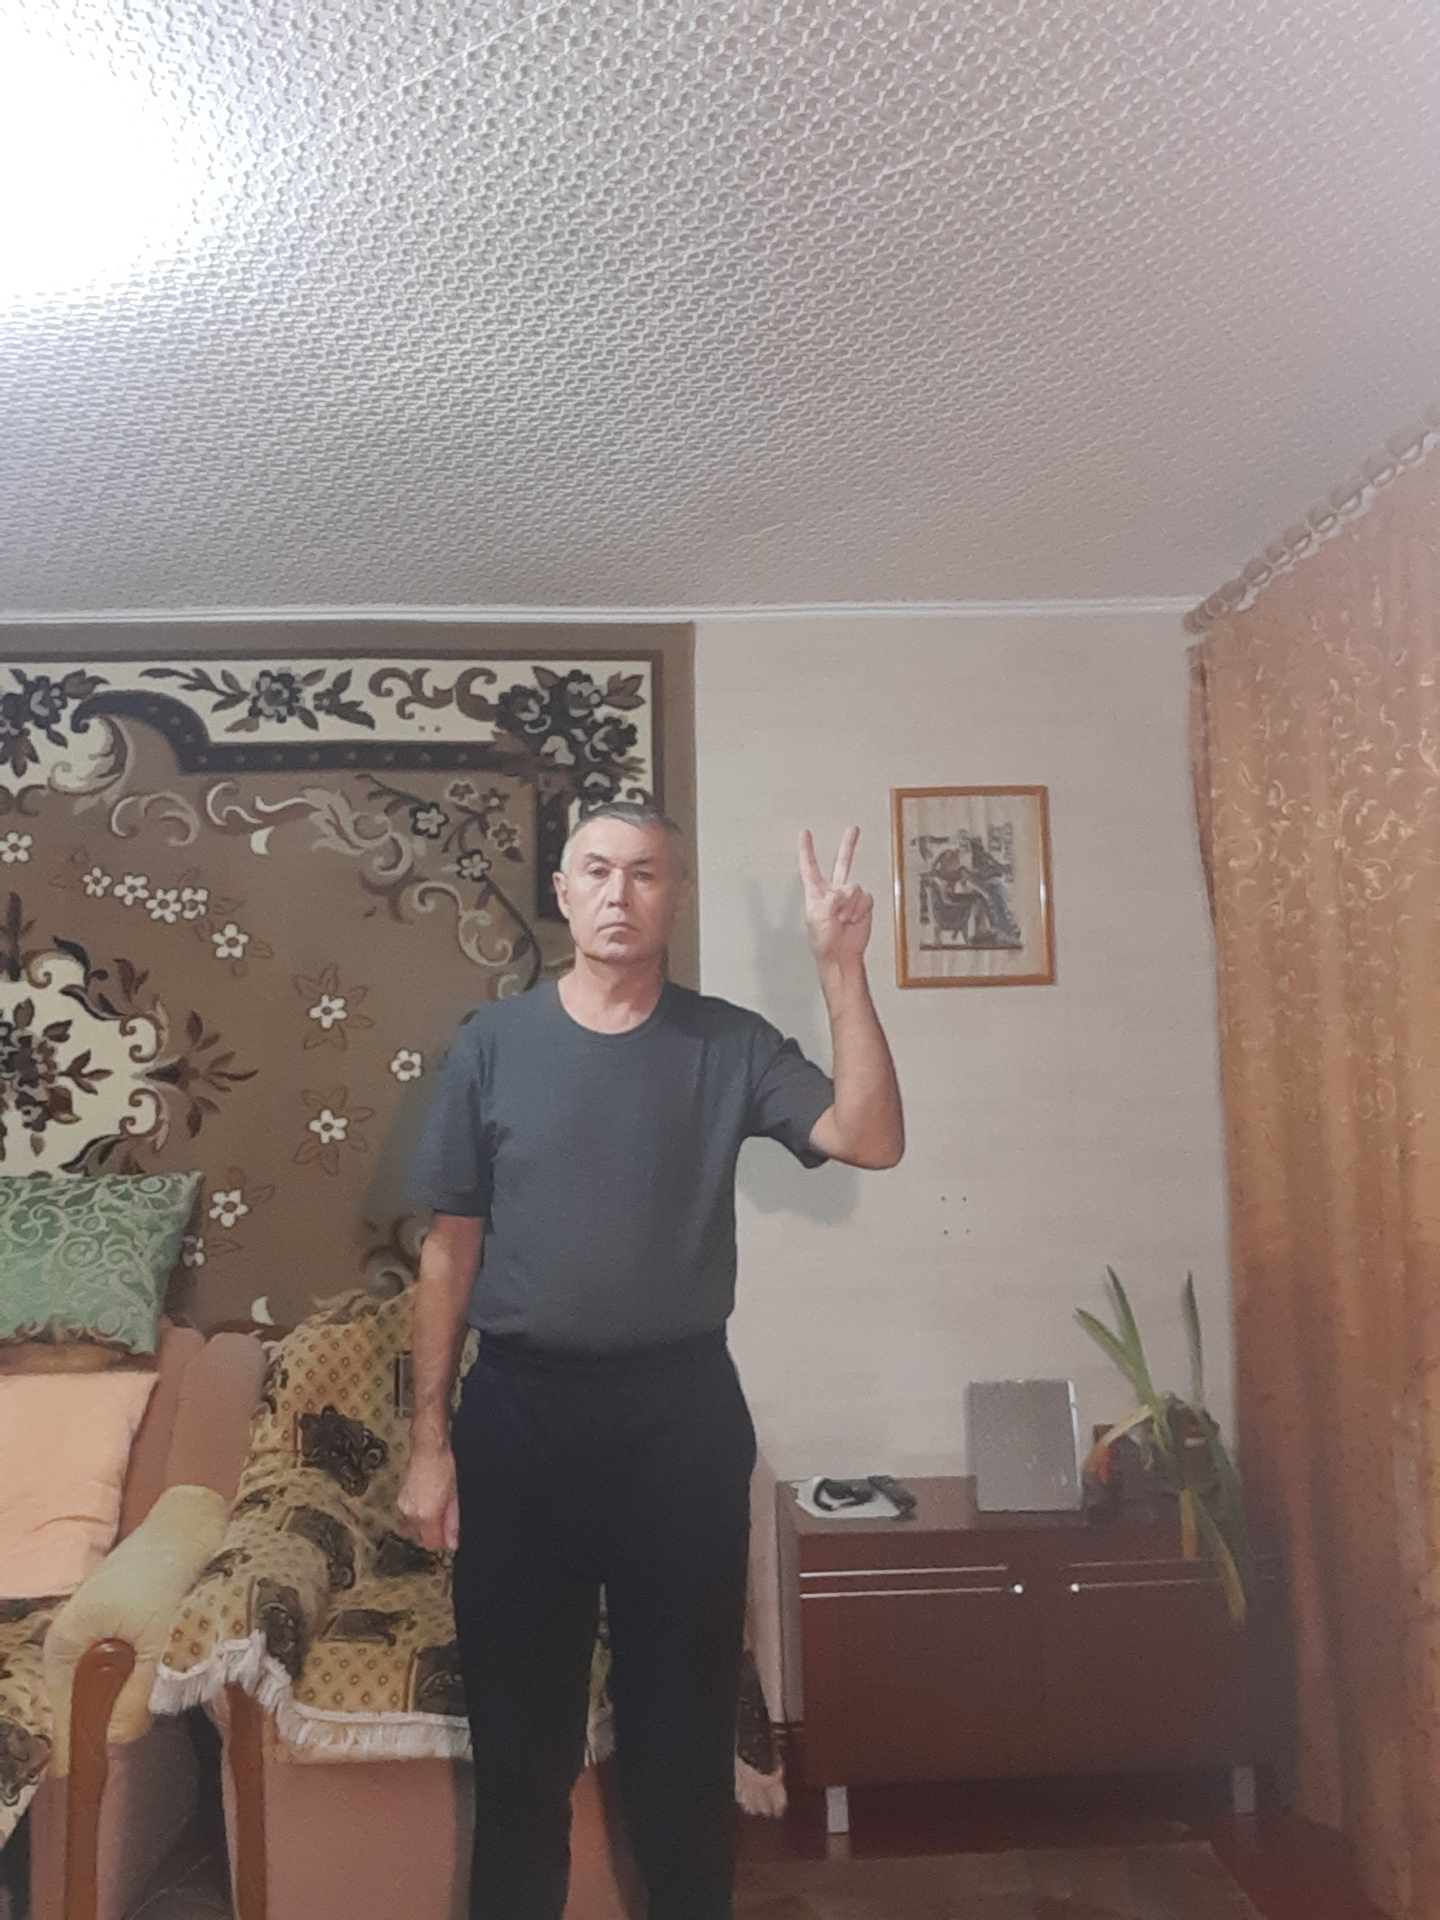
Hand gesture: peace